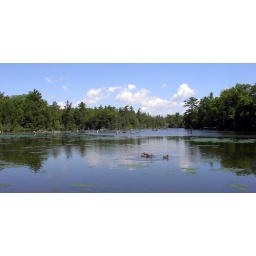
ducks in the water